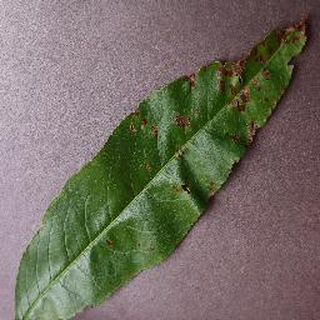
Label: peach_bacterial_spot